Aristotle University of Thessaloniki

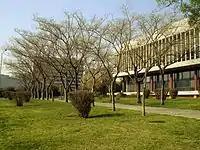
The main library's reading room

The educational work is also exercised by people who do not belong to the university staff, such as guest professors and generally scientists who are invited to teach specific courses.